Nydia Lamarque

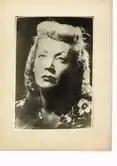
Lamarque, photographed .

Lamarque was involved in Boedo, a "vanguard writers' group," and was a member of Buenos Aires. She was also associated with the Communist Party of Argentina and "concerned [herself] with social problems." She served as president of the Argentine Antiwar Committee and organized the Latin American Antiwar Conference in March 1933.